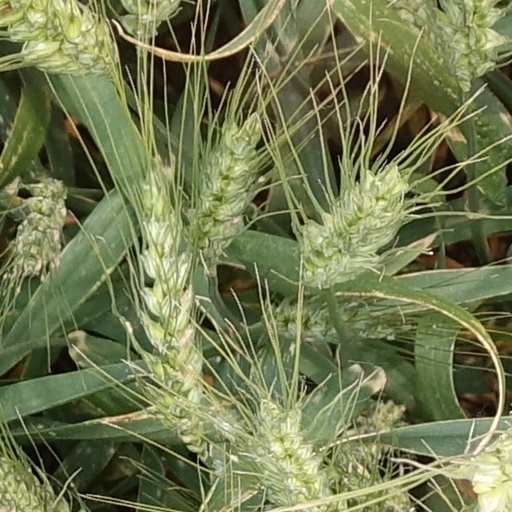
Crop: wheat